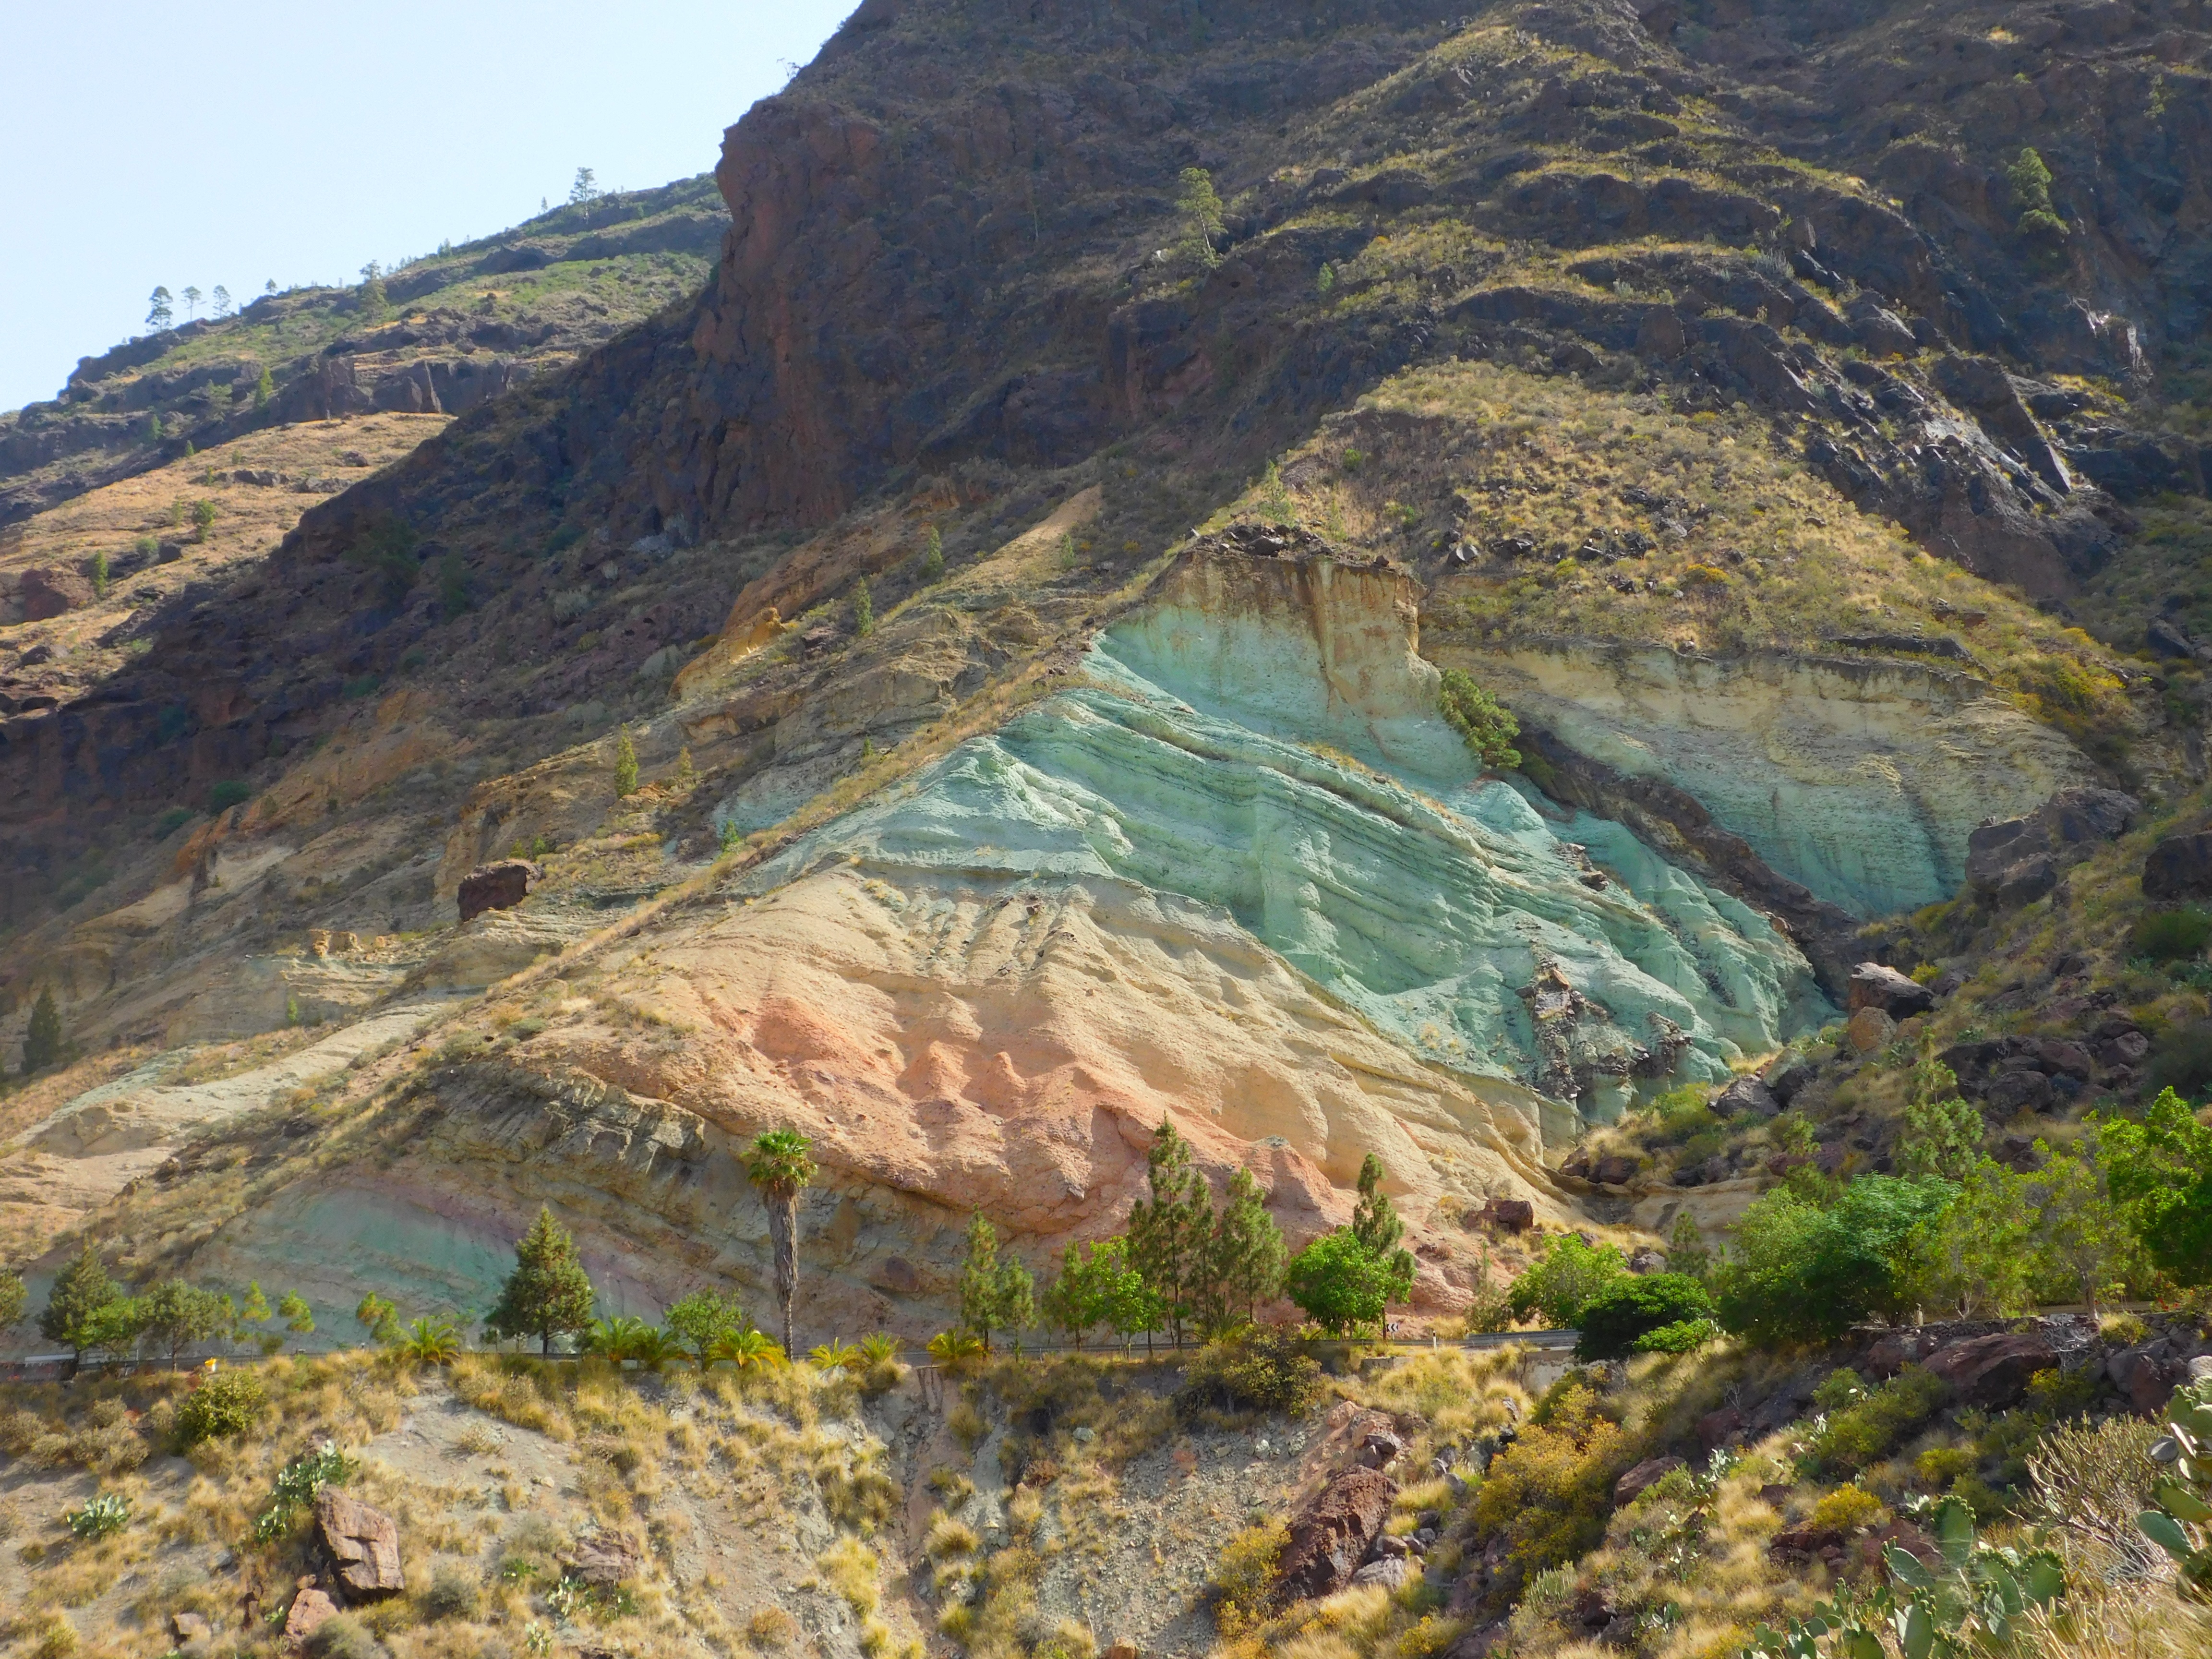
rock, wilderness, mountain, trail, hill, valley, mountain range, cliff, color, terrain, ridge, colors, geology, plateau, fell, gran canaria, wadi, canary, landform, azulejos, aerial photography, mountain pass, geographical feature, mountainous landforms, geological phenomenon